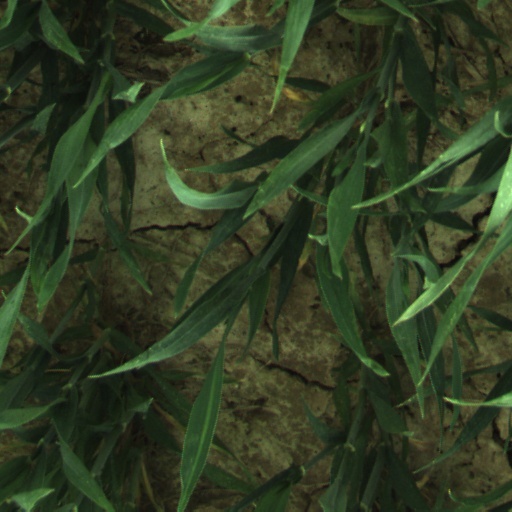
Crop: wheat